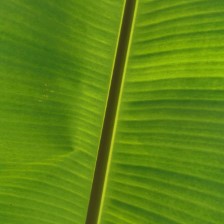
Label: healthy